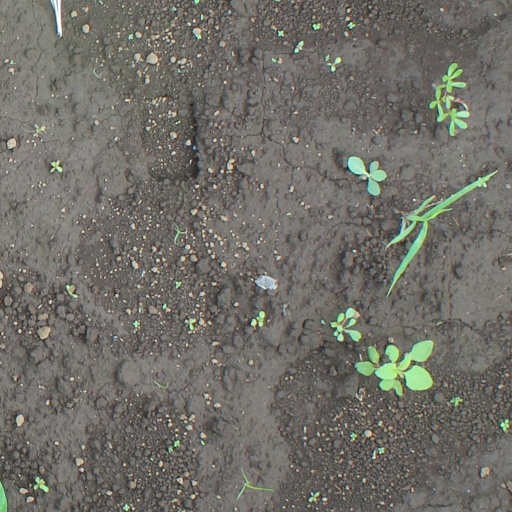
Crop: soybean